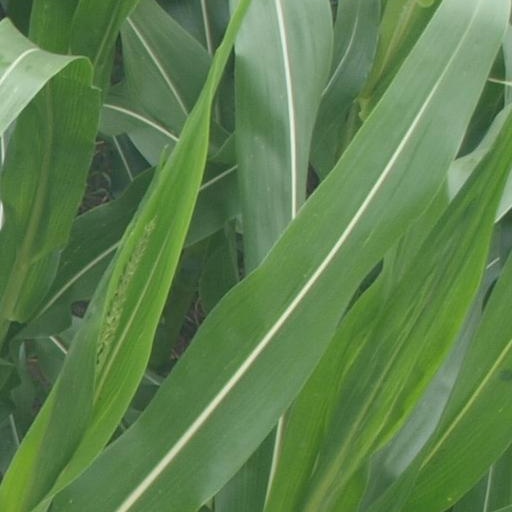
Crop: maize; corn